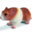
Label: hamster